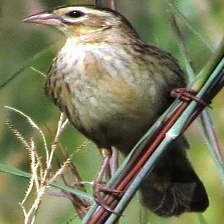
Species: FAN TAILED WIDOW
Scientific name: EUPLECTES AXILLARIS